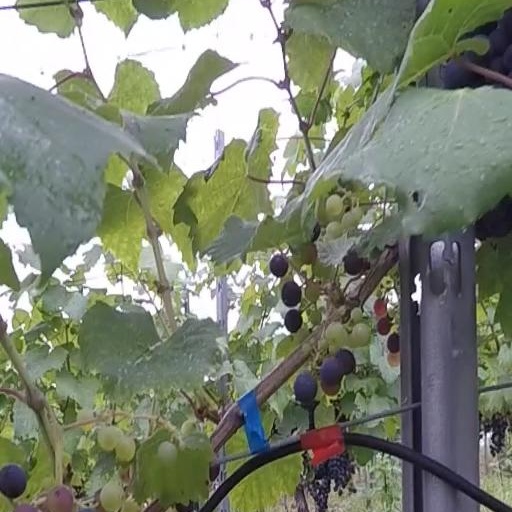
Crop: grape